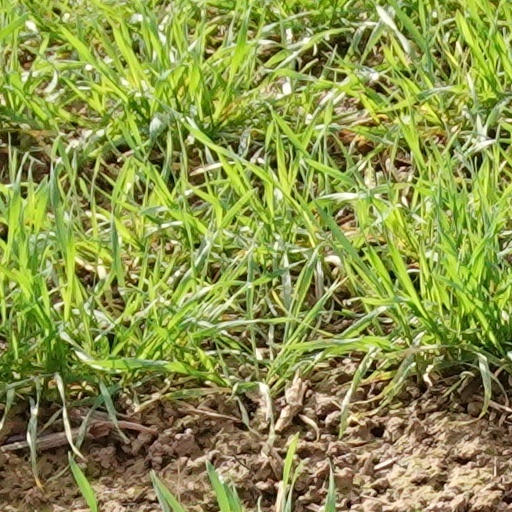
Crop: wheat